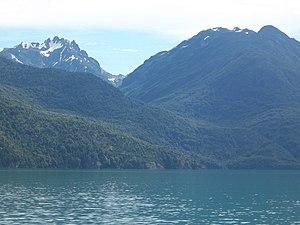
Le lac Puelo, en espagnol : lago Puelo est une vaste et profonde étendue d'eau située au nord-est de la province argentine de Chubut, en Patagonie. À côté du lac se trouve la localité de même nom.
La province de Chubut est une province de l’Argentine, située en Patagonie, entre les 42ᵉ et 46ᵉ parallèles sud.